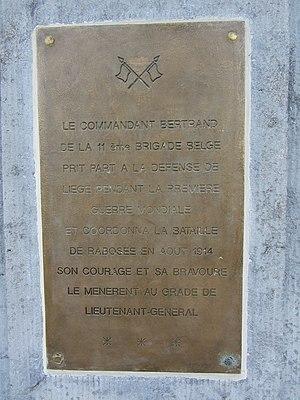
Monument du lieutenant général Joseph Bertrand place Théodore Gobert, près du pont d'Amercoeur à Liège, plaque commémorative sur le socle.
Victor Lambert Joseph Bertrand, né le 21 août 1857 à Liège et mort en 1931 à Spa, est un lieutenant-général belge lors de la Première Guerre mondiale.